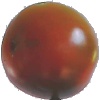
Label: Tomato Maroon 1